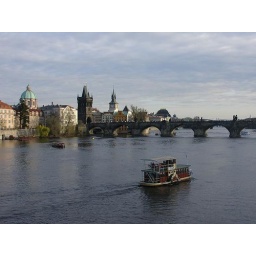
The river in Prague with the Charles bridge